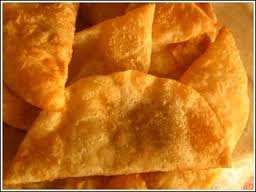
Yemek: borek